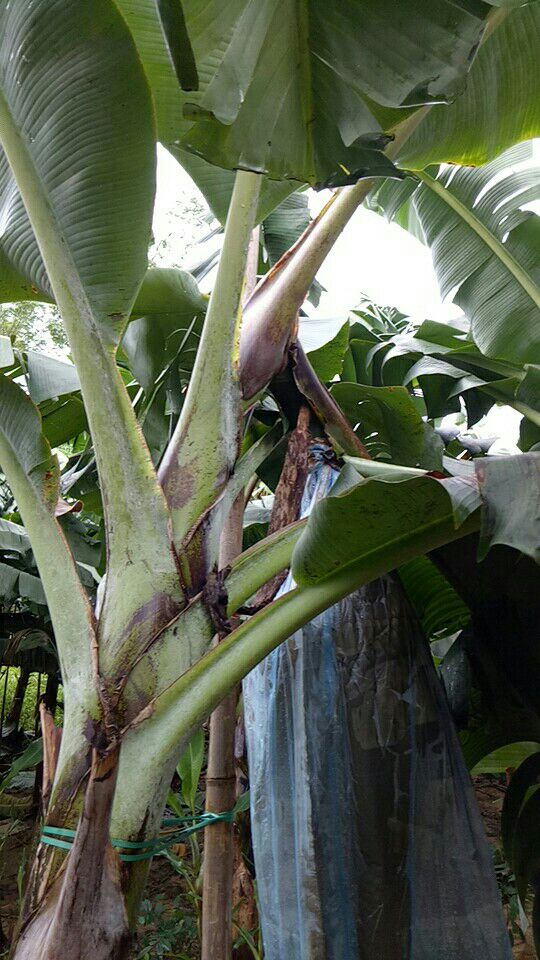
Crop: unknown
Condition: banana